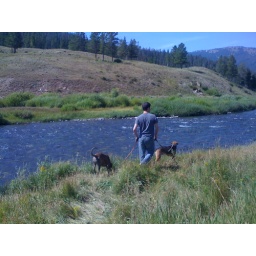
Jay walking the dogs along a river in Yellowstone.